Max Lanier

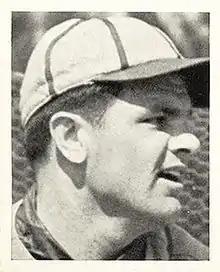
Lanier in 1941

Born in Denton, North Carolina, Lanier was one of a handful of players who remained active during the World War II years. A naturally right-handed player, he had become a left-handed pitcher only because he twice broke his right arm in childhood. After signing with the Cardinals in 1937, he reached the major leagues in 1938. He had arguably his best season in 1943, compiling a 15–7 record with a league-best 1.90 ERA. In 1944 he won a career-high 17 games and was the winner of the final game of the World Series against the crosstown Browns. He was named an NL All-Star in both 1943 and 1944.